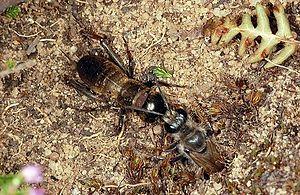
Sphex funerarius, le Sphex gryllivore, est une espèce d'insectes hyménoptères de la famille des sphécidés, du genre Sphex. Le nom « gryllivore » est dû aux proies de la femelle, des grillons, mais également des sauterelles. Jean-Henri Fabre nomme également cette espèce le « Sphex à ailes jaunes ». C'est une guêpe solitaire fouisseuse.